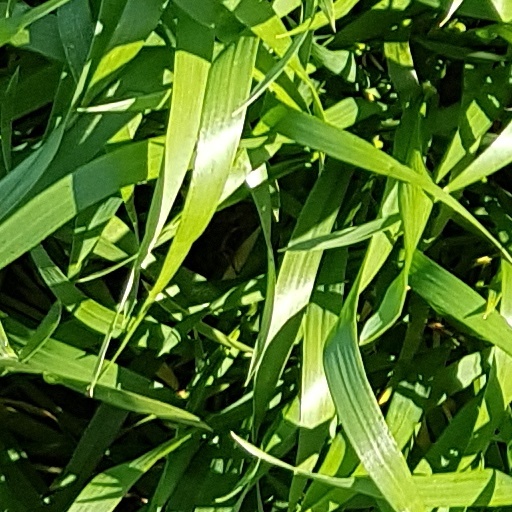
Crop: wheat